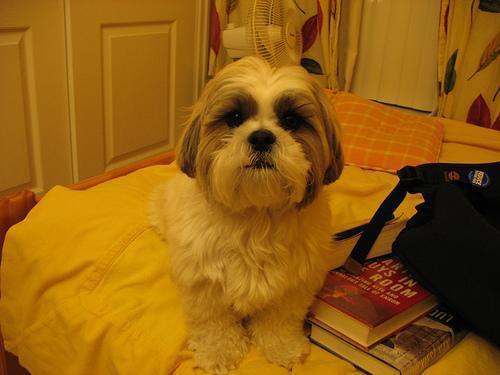
Shih-Tzu